Automotive industry in the Philippines

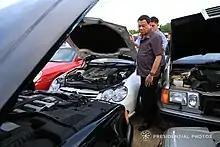
President Rodrigo Duterte inspecting the smuggled vehicles before they were destroyed at Port Irene in Sta. Ana, Cagayan

Established on August 3, 1988, Toyota Motor Philippines is a subsidiary of Toyota Motor Corporation, based in Santa Rosa, Laguna, Philippines. They are responsible for the assembly and distribution of Toyota vehicles in the Philippines since 1988. Since 2009, TMP has also been the official distributor of Lexus cars in the country, operating a dealership in Manila. TMP is the largest automotive company in the country, with the widest vehicle line-up and a sales distribution and service network composed of 72 dealerships nationwide. Prior to that, Toyota vehicles were being sold in the country since 1962 by Delta Motors Corporation. They were responsible for assembling and distributing Toyota vehicles for the Philippine market. Delta Motor Corporation collapsed in 1984, during the Philippine economic downturn of the early 1980s, which meant Toyota was not present in the market for four years.